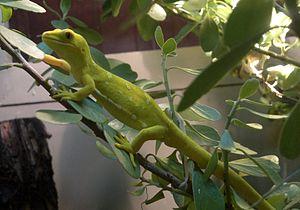
Naultinus elegans est une espèce de geckos de la famille des Diplodactylidae.